Ladakh

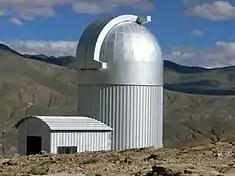
Indian Astronomical Observatory near Leh

There is an airport in Leh, Kushok Bakula Rimpochee Airport, from which there are daily flights to Delhi and weekly flights to Srinagar and Jammu. There are two airstrips at Daulat Beg Oldie and Fukche for military transport. The airport at Kargil, Kargil Airport, was intended for civilian flights but is currently used by the Indian Army. The airport is a political issue for the locals who argue that the airport should serve its original purpose, i.e., should open up for civilian flights. Since past few years the Indian Air Force has been operating AN-32 air courier service to transport the locals during the winter seasons to Jammu, Srinagar and Chandigarh. A private aeroplane company Air Mantra landed a 17-seater aircraft at the airport, in presence of dignitaries like the Chief Minister Omar Abdullah, marking the first ever landing by a civilian airline company at Kargil Airport.